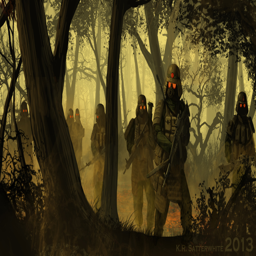
an assignment where we had to do an illustration with the theme .